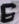
Number: 6